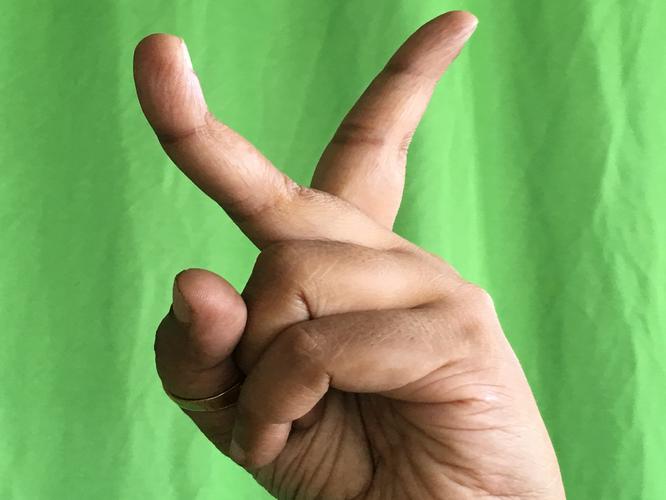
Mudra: Katrimukha
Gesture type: single_hand